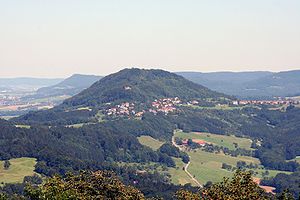
Rechberg (bjerg)
Rechberg set fra Hohenstaufen
Rechberg er et 707 meter højt bjerg syd for Schwäbisch Gmünd beliggende ved den nordlige udkant af Schwäbische Alb. Sammen med de mod syd liggende Stuifen og den mod vest liggende Hohenstaufen danner deres silhuet gruppen drei Kaiserberge. Siden 1979 har Rechberg været et statanerkend rekreationsområde.